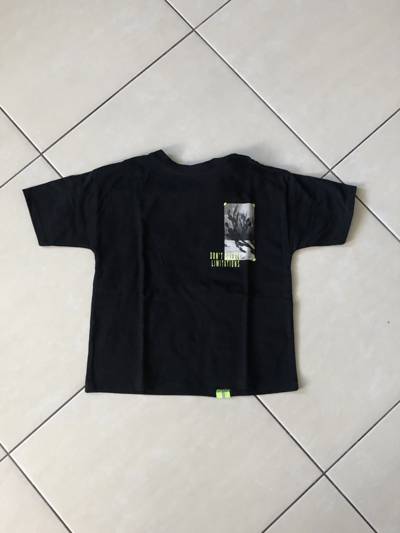
Waste category: clothes